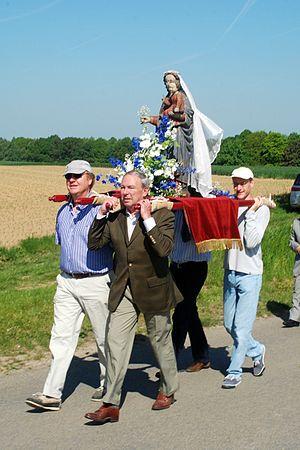
Belgique - Bousval - Chapelle du Try-au-Chêne - procession du lundi de Pentecôte
Bousval est une section de la ville belge de Genappe située en Région wallonne dans la province de Brabant wallon.
La statue de Notre-Dame du Try-au-Chêne est une statue de Vierge à l'Enfant en chêne polychrome conservée dans l'église Saint-Barthélemy de Bousval, village dépendant de la ville belge de Genappe située dans la province du Brabant wallon.
La chapelle du Try-au-Chêne, également appelée chapelle de Notre-Dame de Hault, est une chapelle rurale située à Bousval, village dépendant de la ville belge de Genappe, en Brabant wallon.